Magellanic Stream

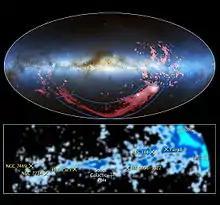
Map of Hubble observations overlaid on LAB survey, tracing the origin of the Magellanic Stream.

In 1965, anomalous velocity gas clouds were found in the region of the Magellanic Clouds. The gas stretches for at least 180 degrees across the sky. This corresponds to 180 kpc (600,000 ly) at an approximate distance of 55 kpc (180,000 ly). The gas is very collimated and polar with respect to the Milky Way. The velocity range is huge (from −400 to 400 km s in reference to Local Standard of Rest) and velocity patterns do not follow the rest of the Milky Way. Hence, it was determined to be a classic high-velocity cloud.